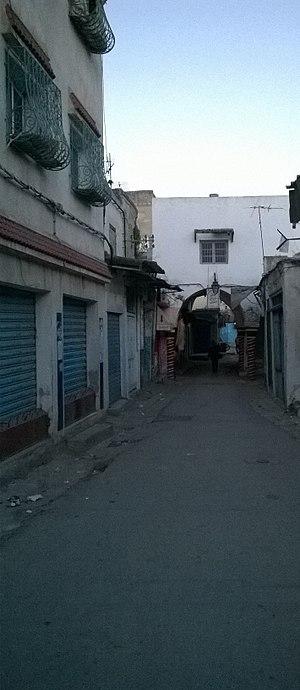
Sidi El Béchir , Tunis سيدي البشير ، تونس
El Hajjamine, aussi orthographiée El Hadjamine ou Hajamine, est un quartier du faubourg sud de la médina de Tunis, où on trouve le zaouïa de Sidi Madyane et la mosquée El Hajjamine, restaurée en 1931 par le cheikh El Haj Ahmed Ben Lamine.